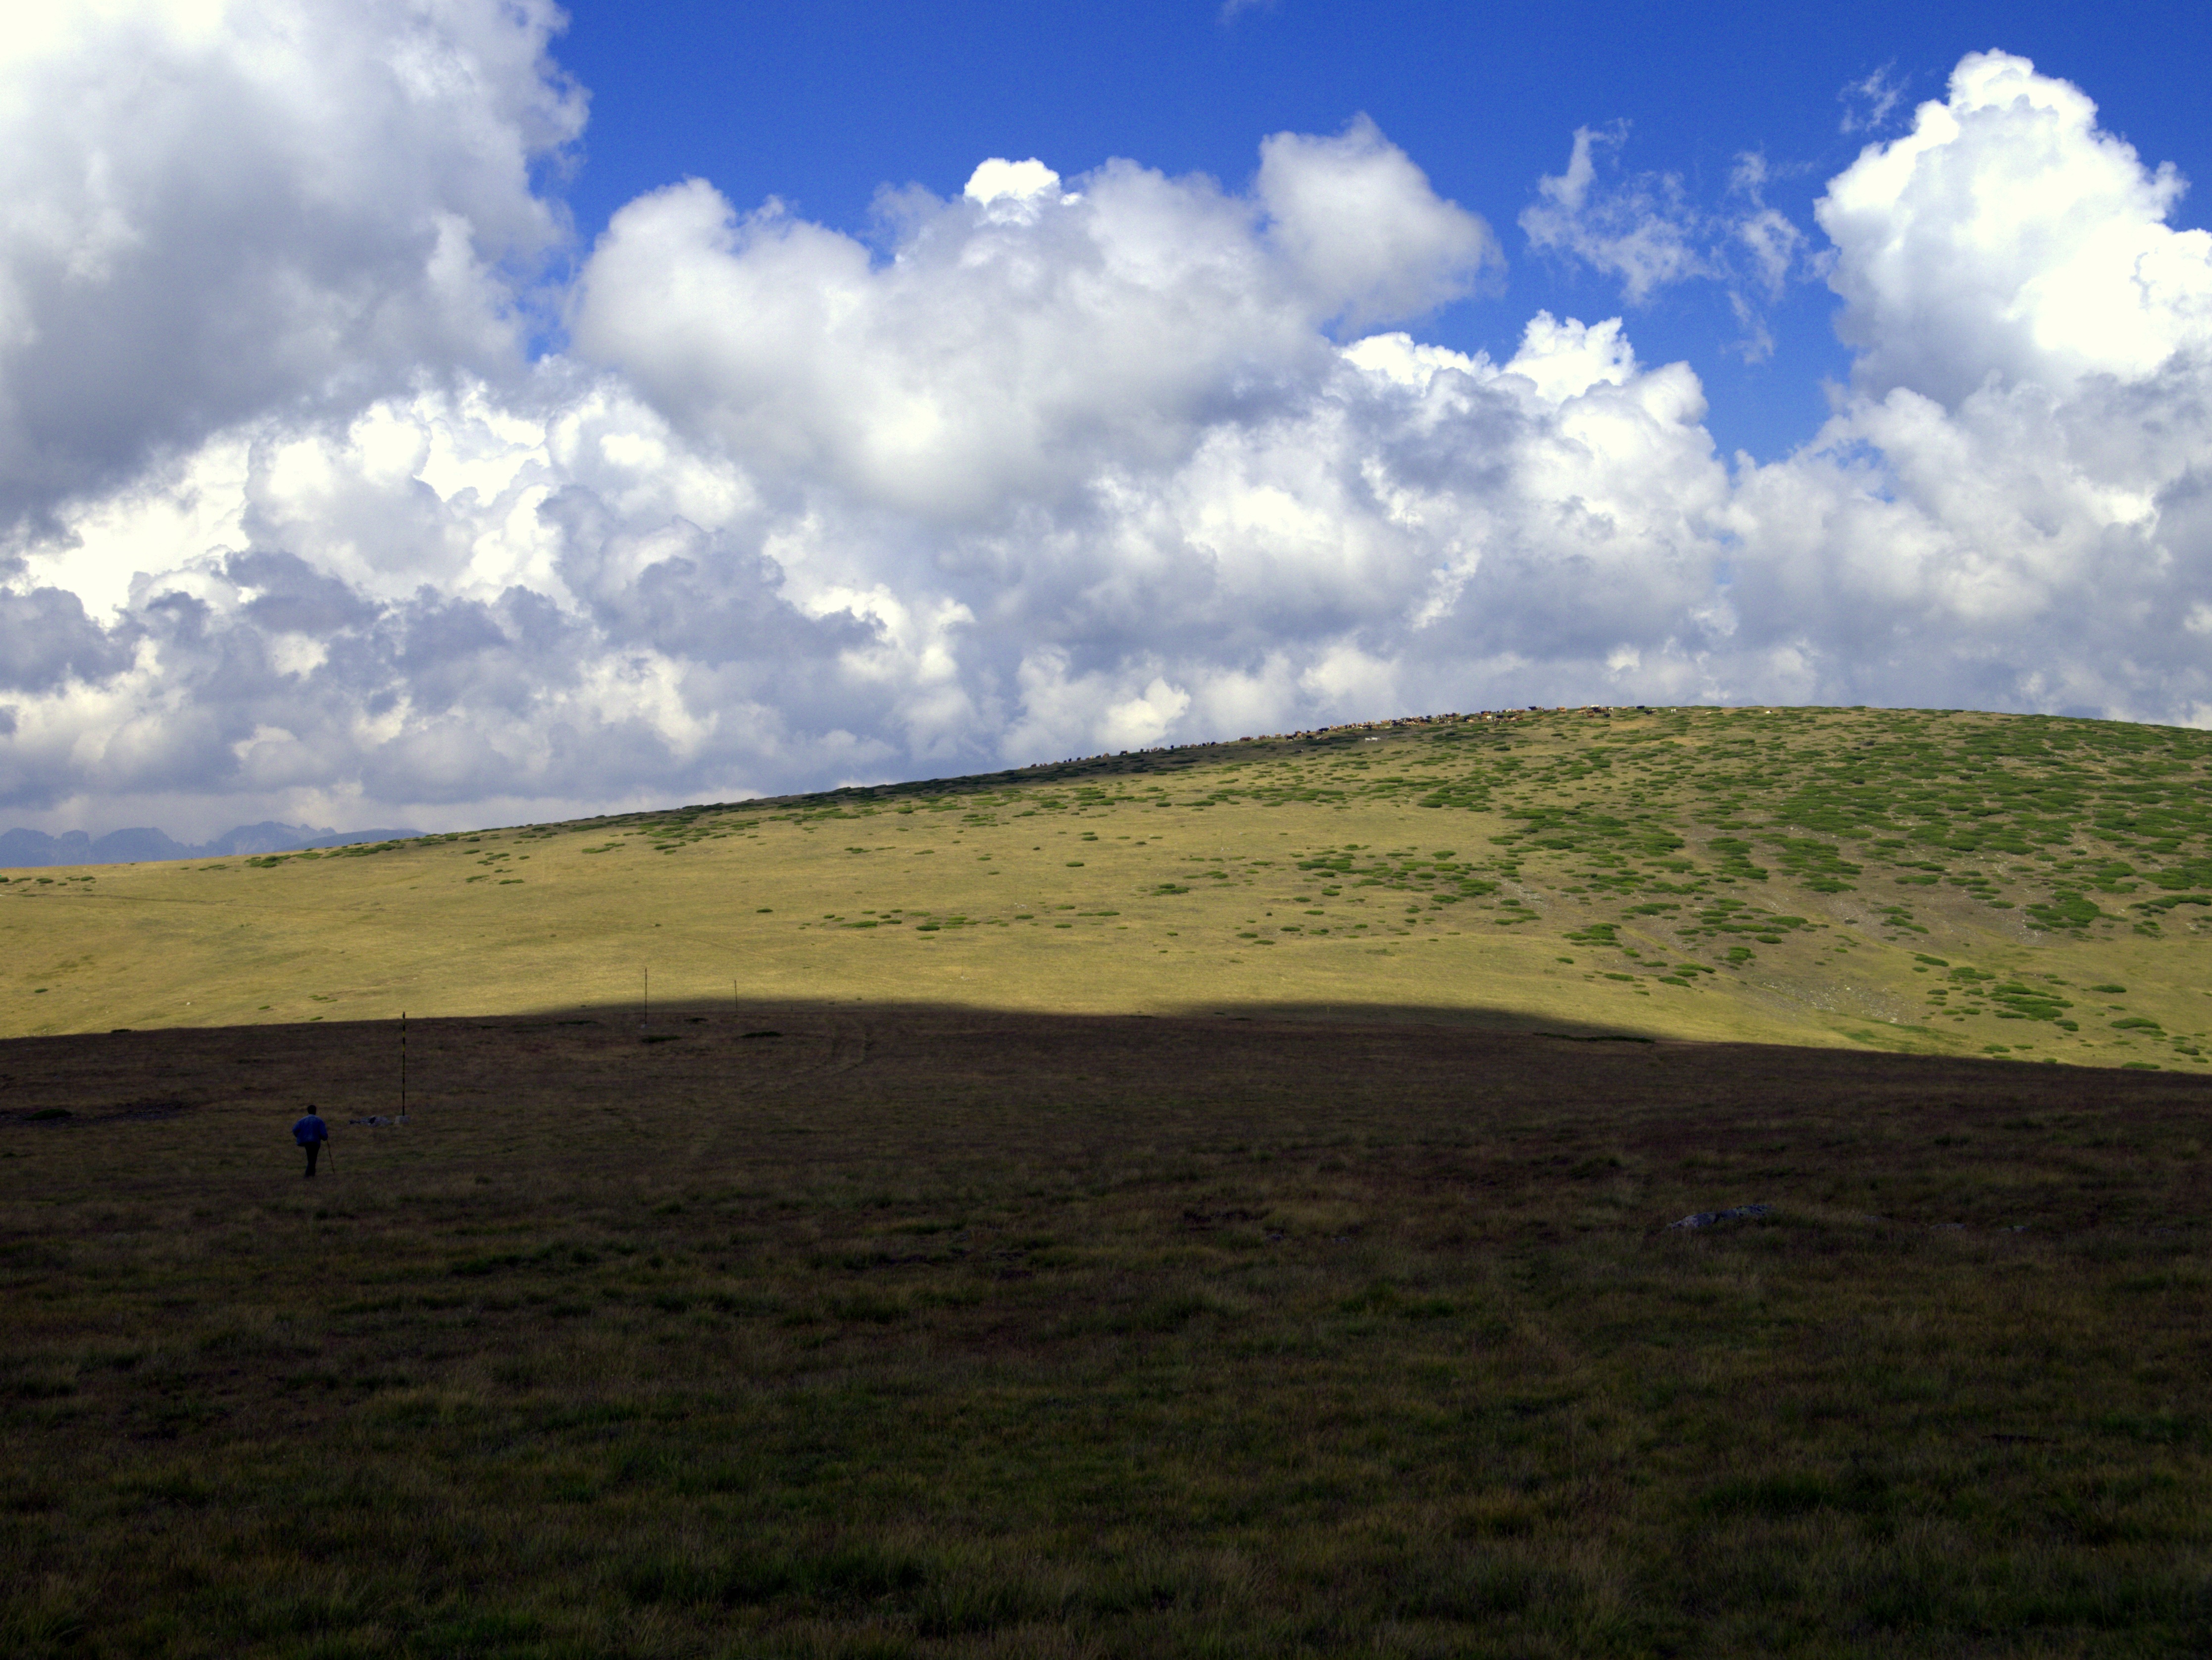
man, landscape, sea, nature, grass, horizon, wilderness, mountain, cloud, sky, field, meadow, prairie, hill, country, pasture, shadow, highland, ridge, plain, clouds, mountains, grassland, plateau, fell, habitat, loch, ecosystem, bulgaria, steppe, rural area, meteorological phenomenon, natural environment, geographical feature, mountainous landforms, ecoregion, rila